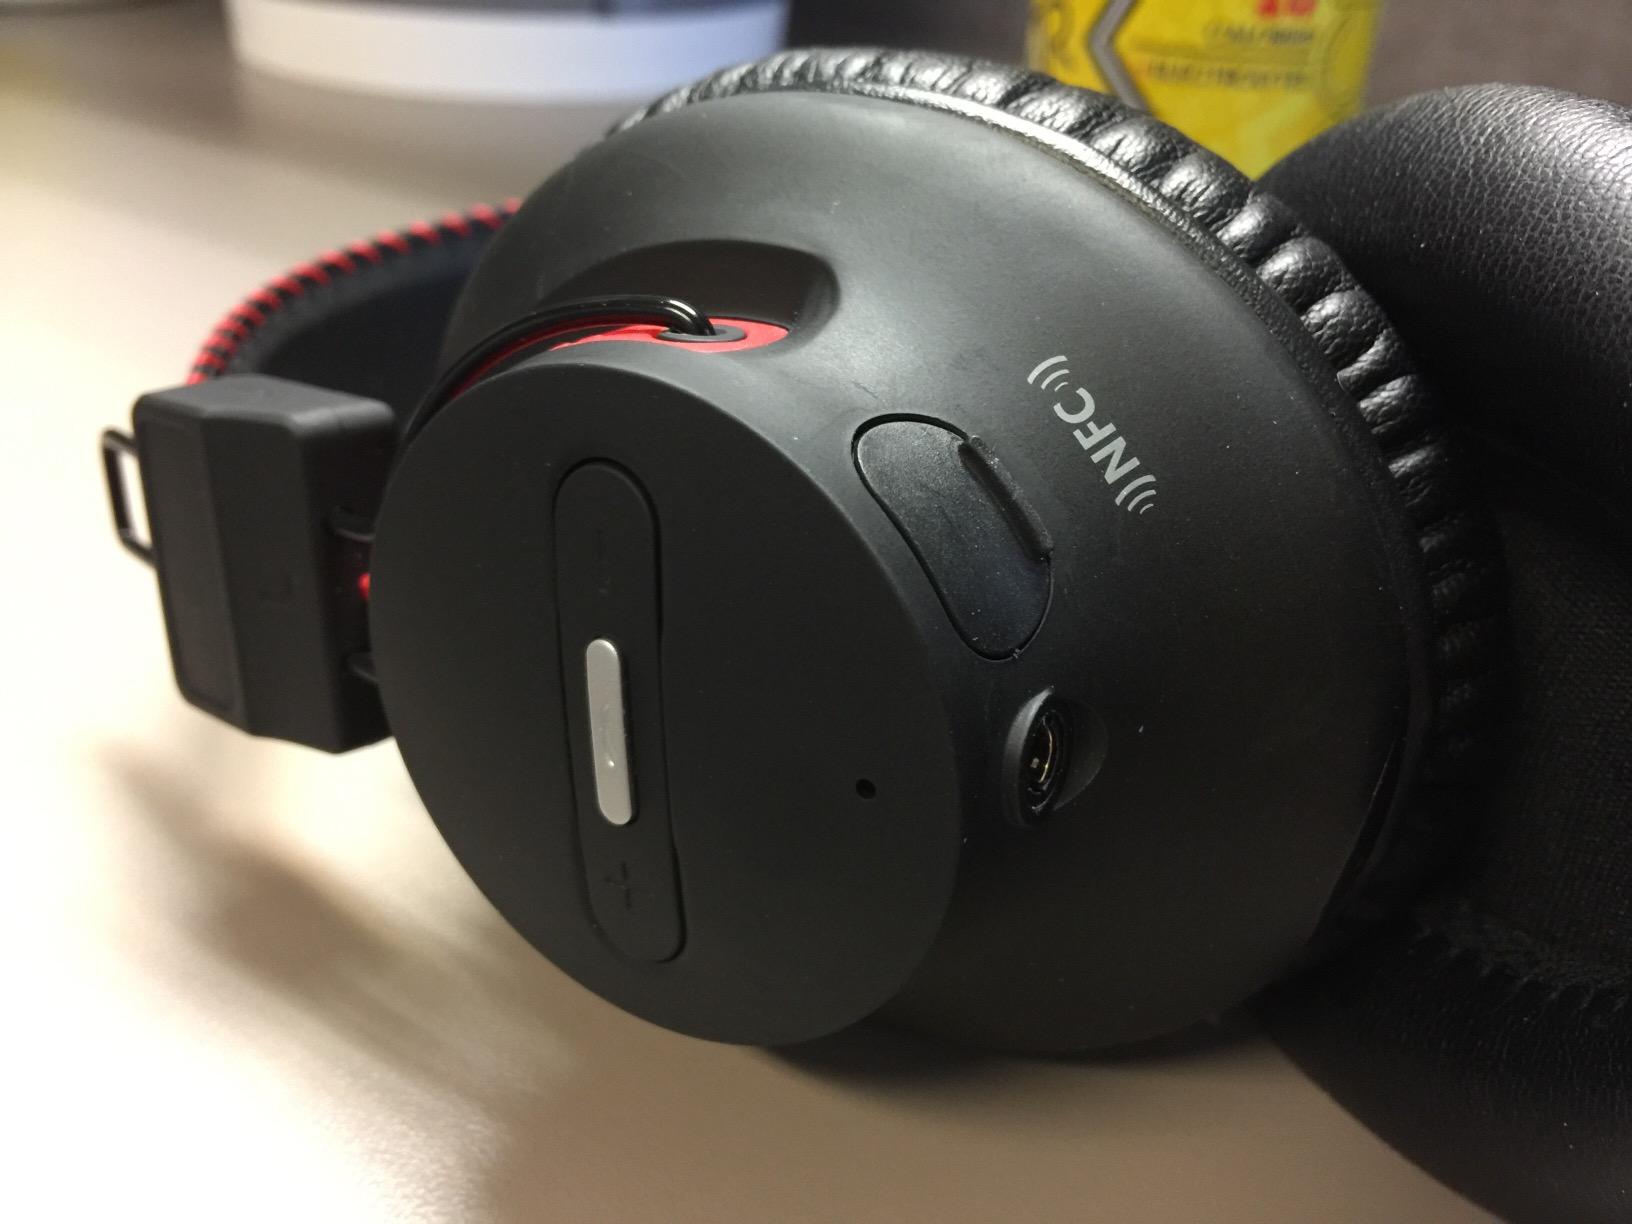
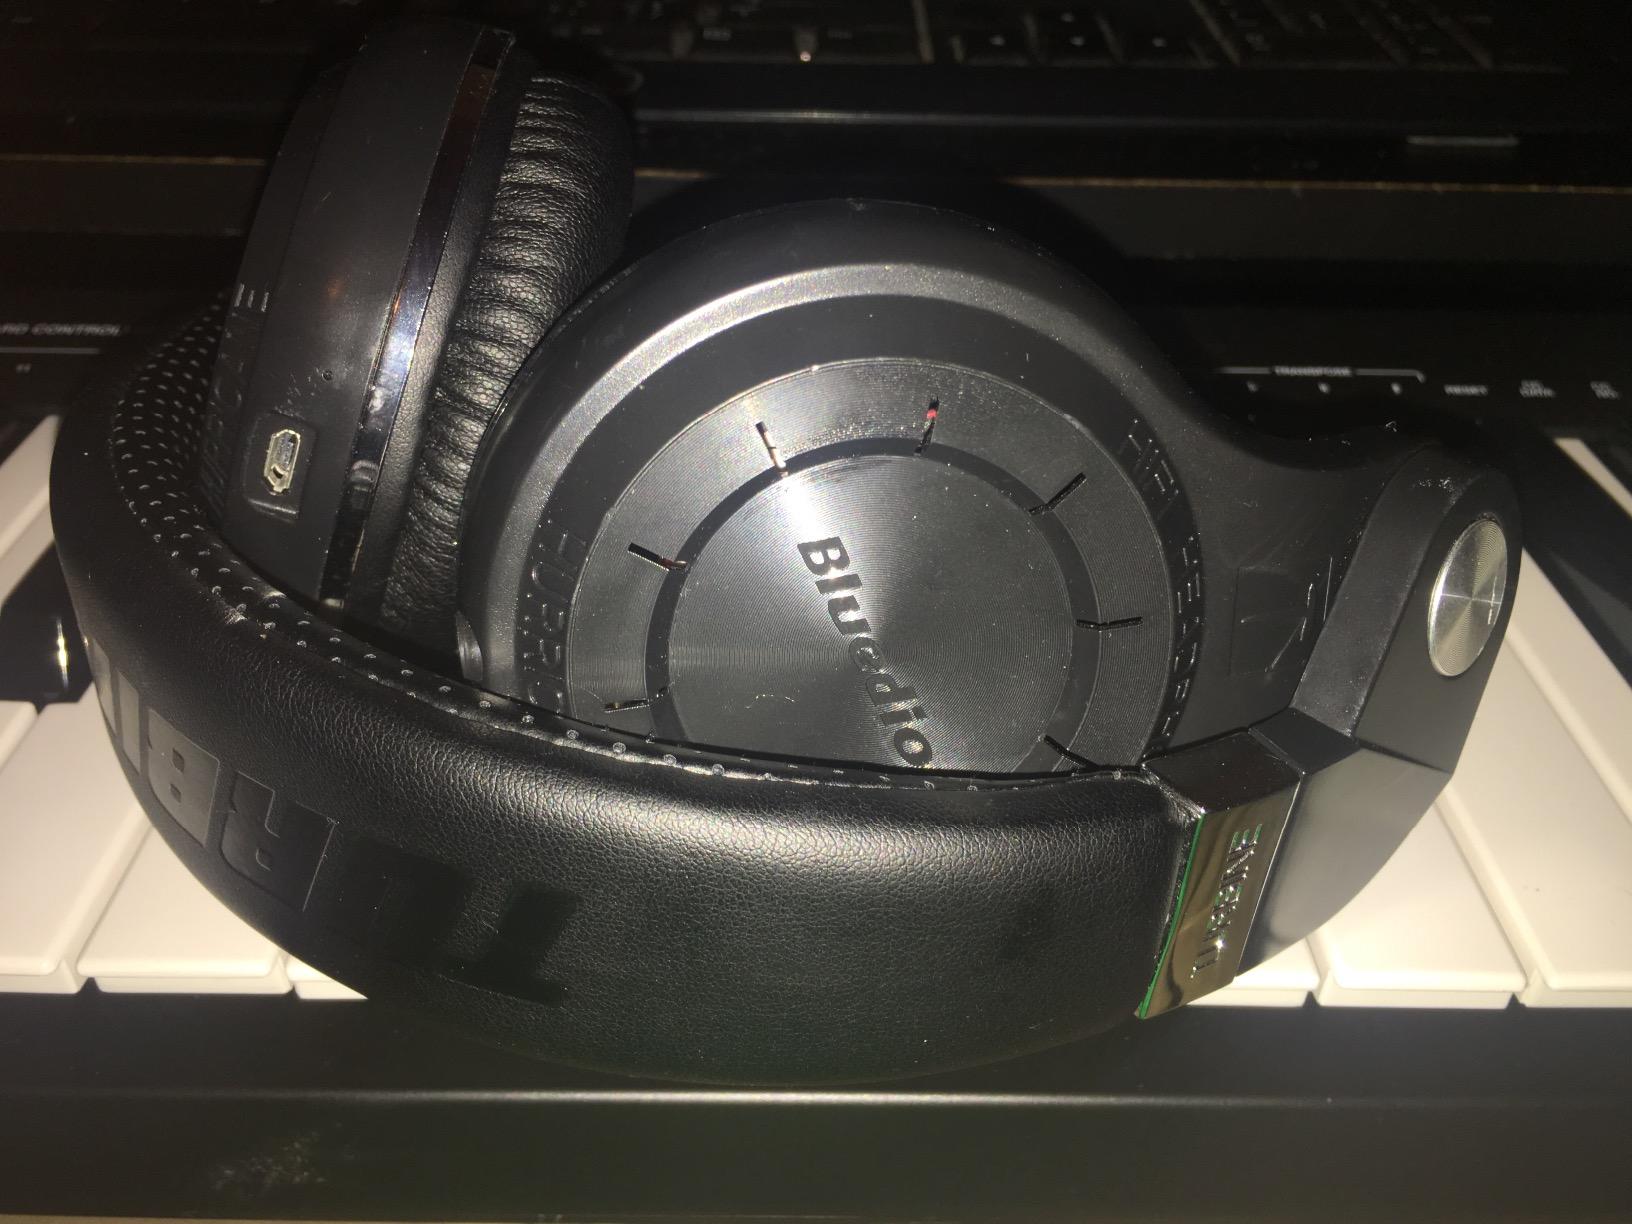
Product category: headphones
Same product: no